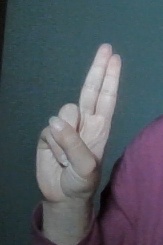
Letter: taa